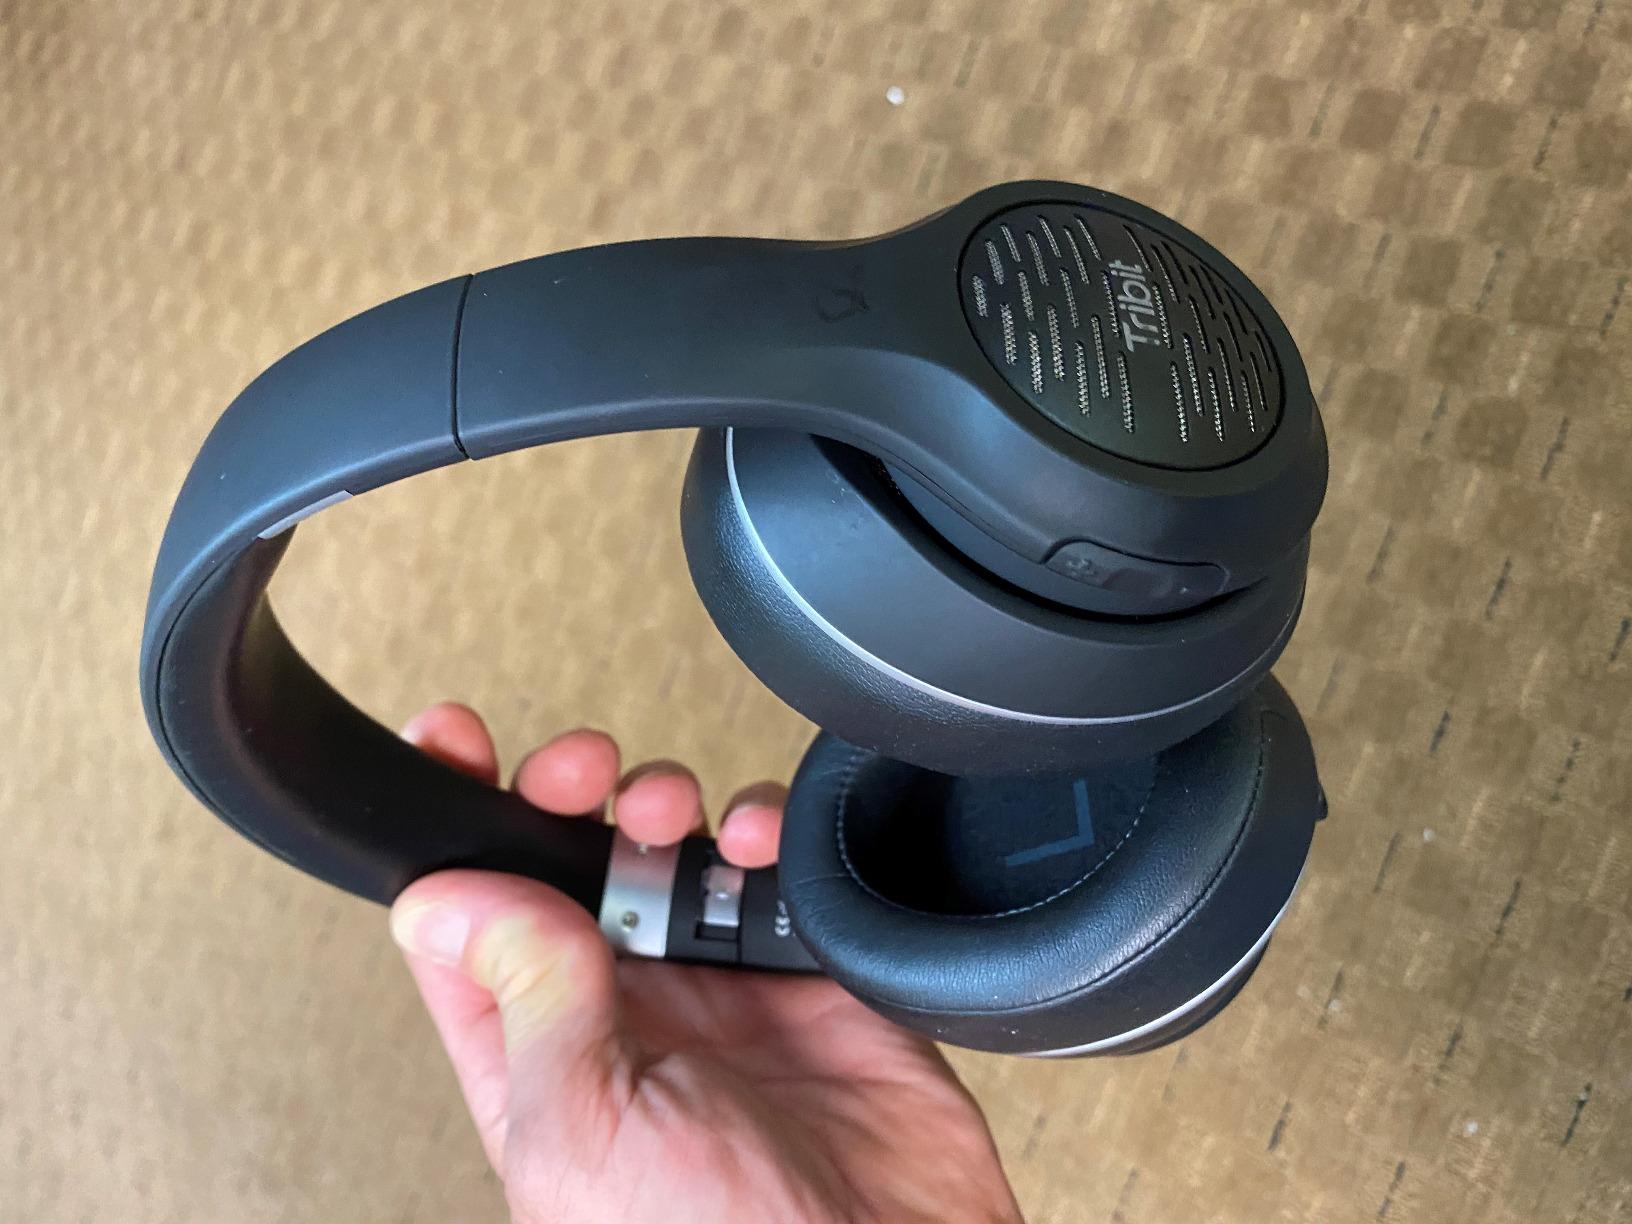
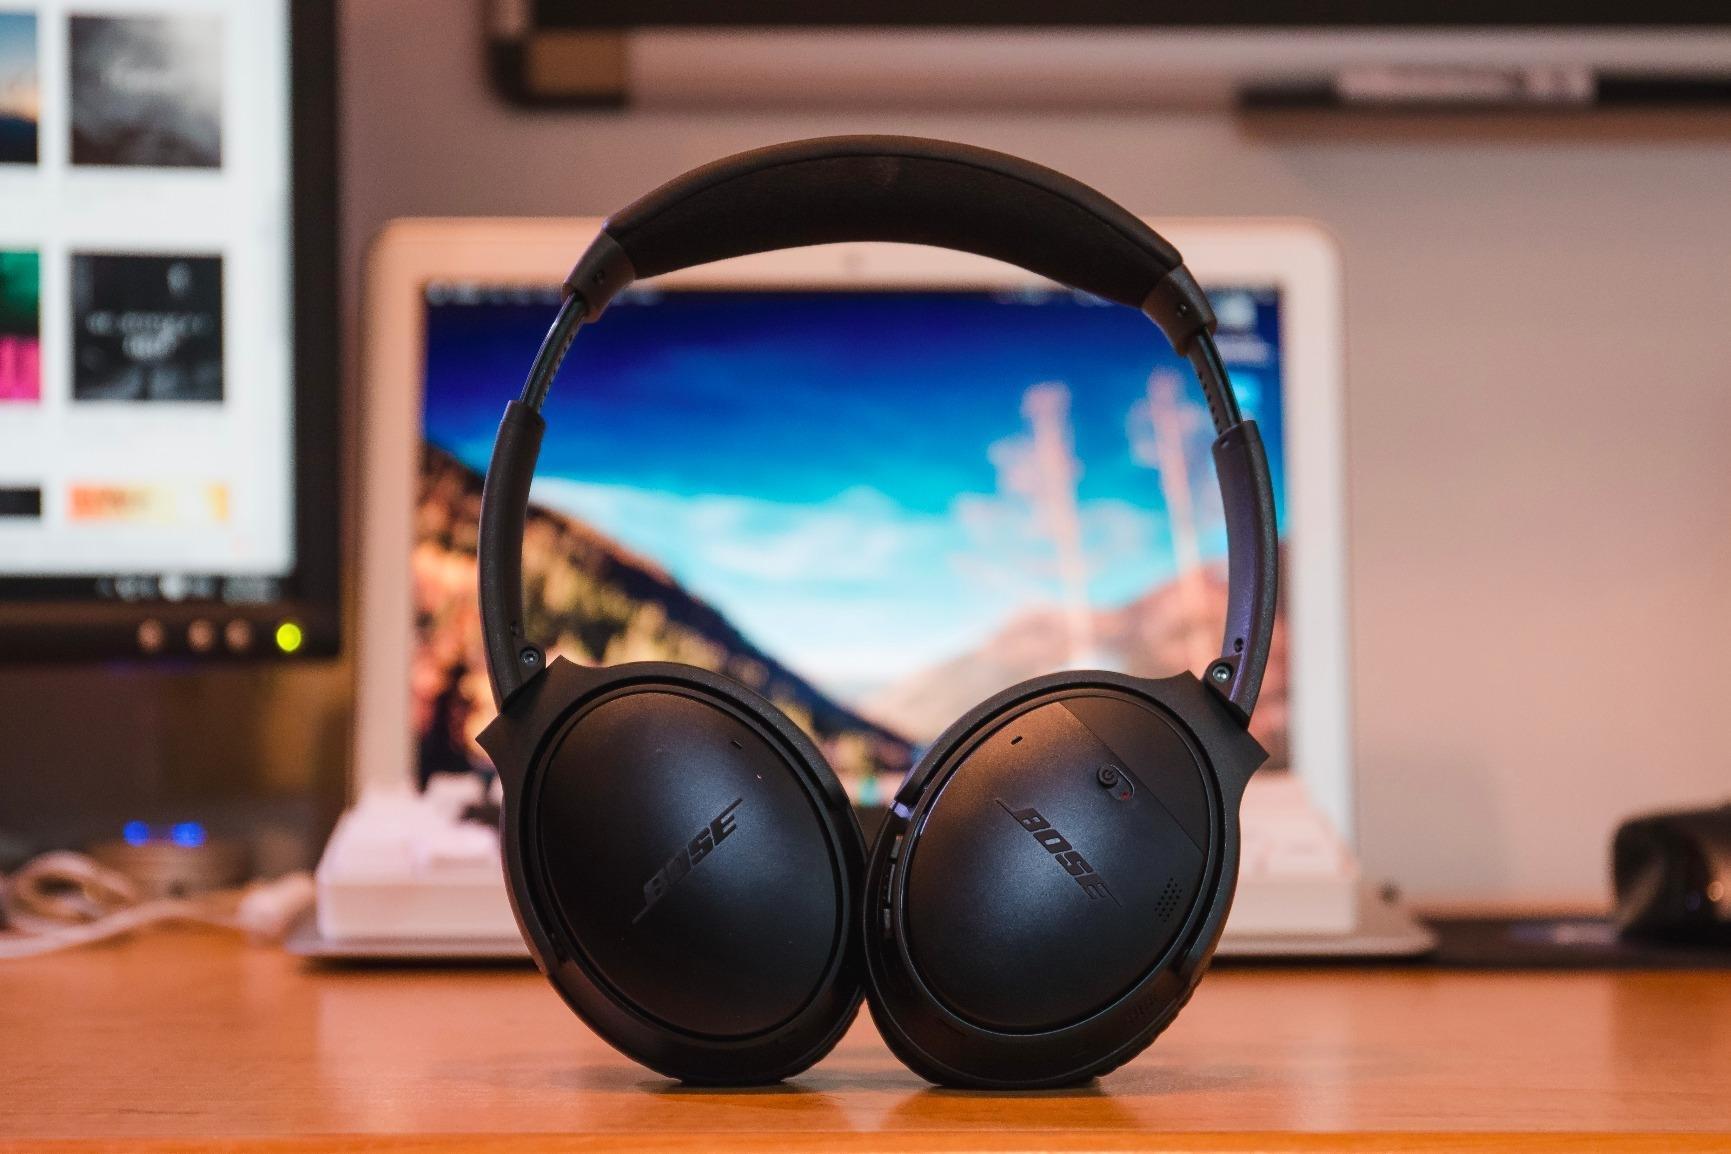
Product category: headphones
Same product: no